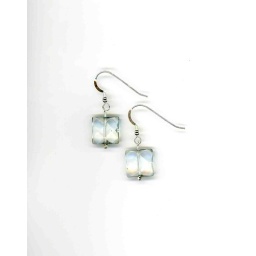
Sterling silver light blue square faceted glass earrings Also in 14K GF. $19.